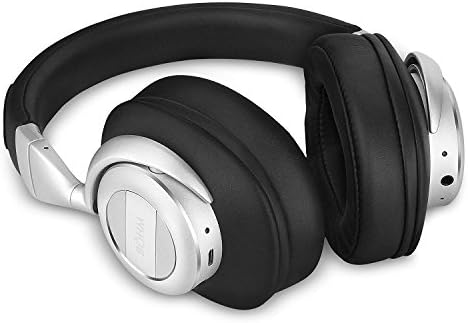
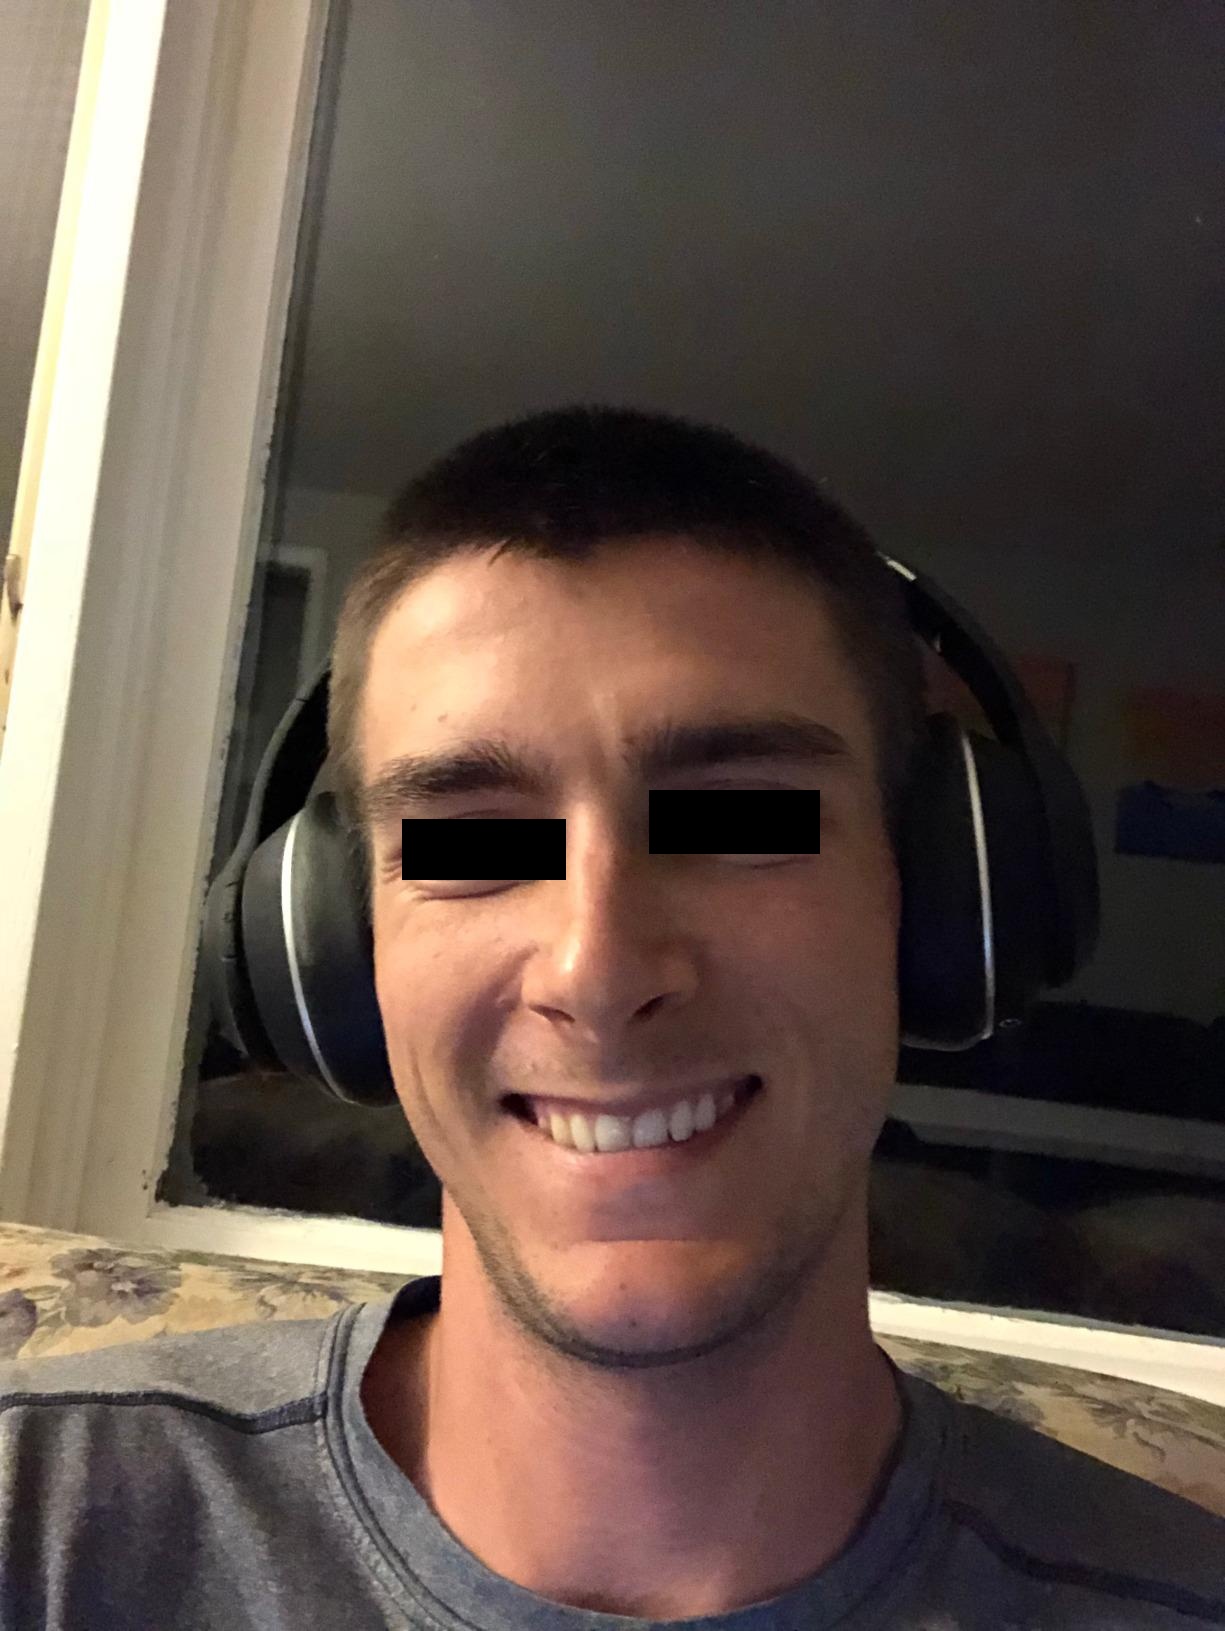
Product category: headphones
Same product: no